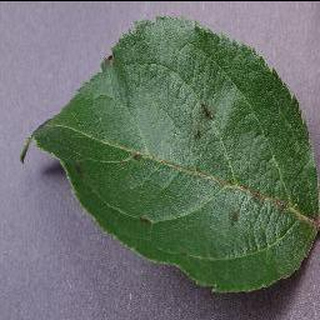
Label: apple_apple_scab